Catholic Cathedral College

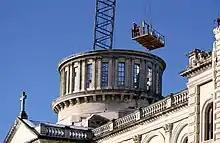
Removal of the dome, 27 July 2011

Sacred Heart was opened by the Sisters of Our Lady of the Missions in 1881, although the Sisters had schools on the site from 1868. Xavier College was founded in 1946 and was operated by the Marist Brothers who had schools on the site from 1888. The college is located in central Christchurch, adjacent to the now-demolished Cathedral of the Blessed Sacrament on the former sites of its predecessor colleges, which adjoined each other. The convent building was occupied by the Christchurch Music Centre until it was demolished following the 2011 Christchurch earthquake.